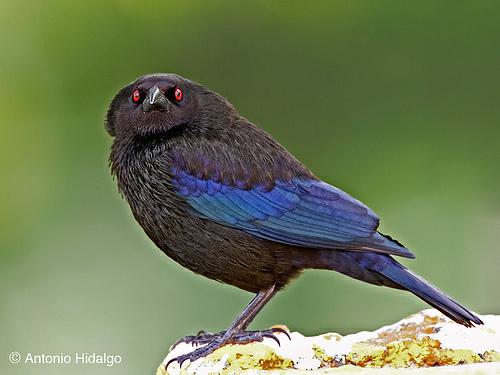
A photo of a bronzed cowbird